Richard Gere

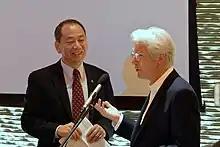
Gere (right) with Lobsang Nyandak during the Tibet Fund annual gala in 2016

Gere first worked professionally at the Seattle Repertory Theatre and the Provincetown Playhouse on Cape Cod in 1969, where he starred in "Rosencrantz and Guildenstern Are Dead". His first major acting role was in the 1971 rock opera "Soon", written by Scott Fagan and Joe Kookoolis, which opened on Broadway at the Ritz Theatre and closed after three performances. Following that, he appeared in the original London stage version of "Grease", in 1973. Gere was one of the first notable Hollywood actors to play a homosexual character, starring as a gay Holocaust victim in the 1979 Broadway production of "Bent", for which he earned a Theatre World Award.